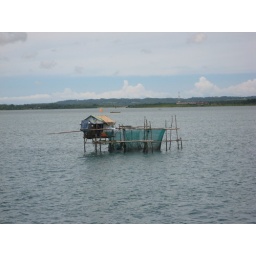
house in the middle of the fuckin ocean shit.